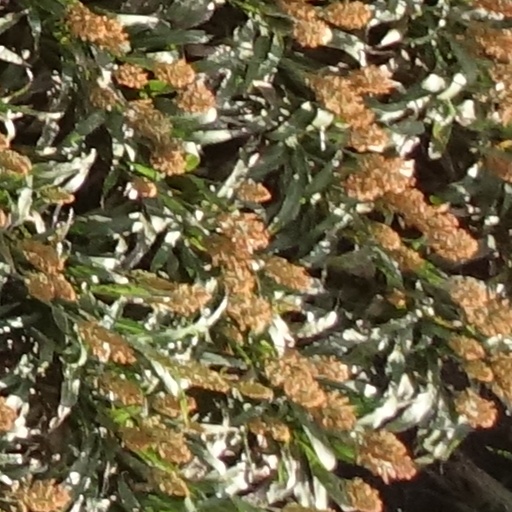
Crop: sorghum